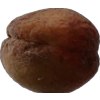
Label: peach